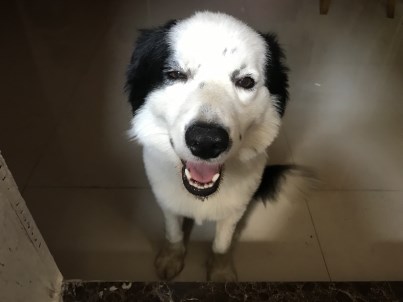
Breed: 2594-n000109-Border_collie